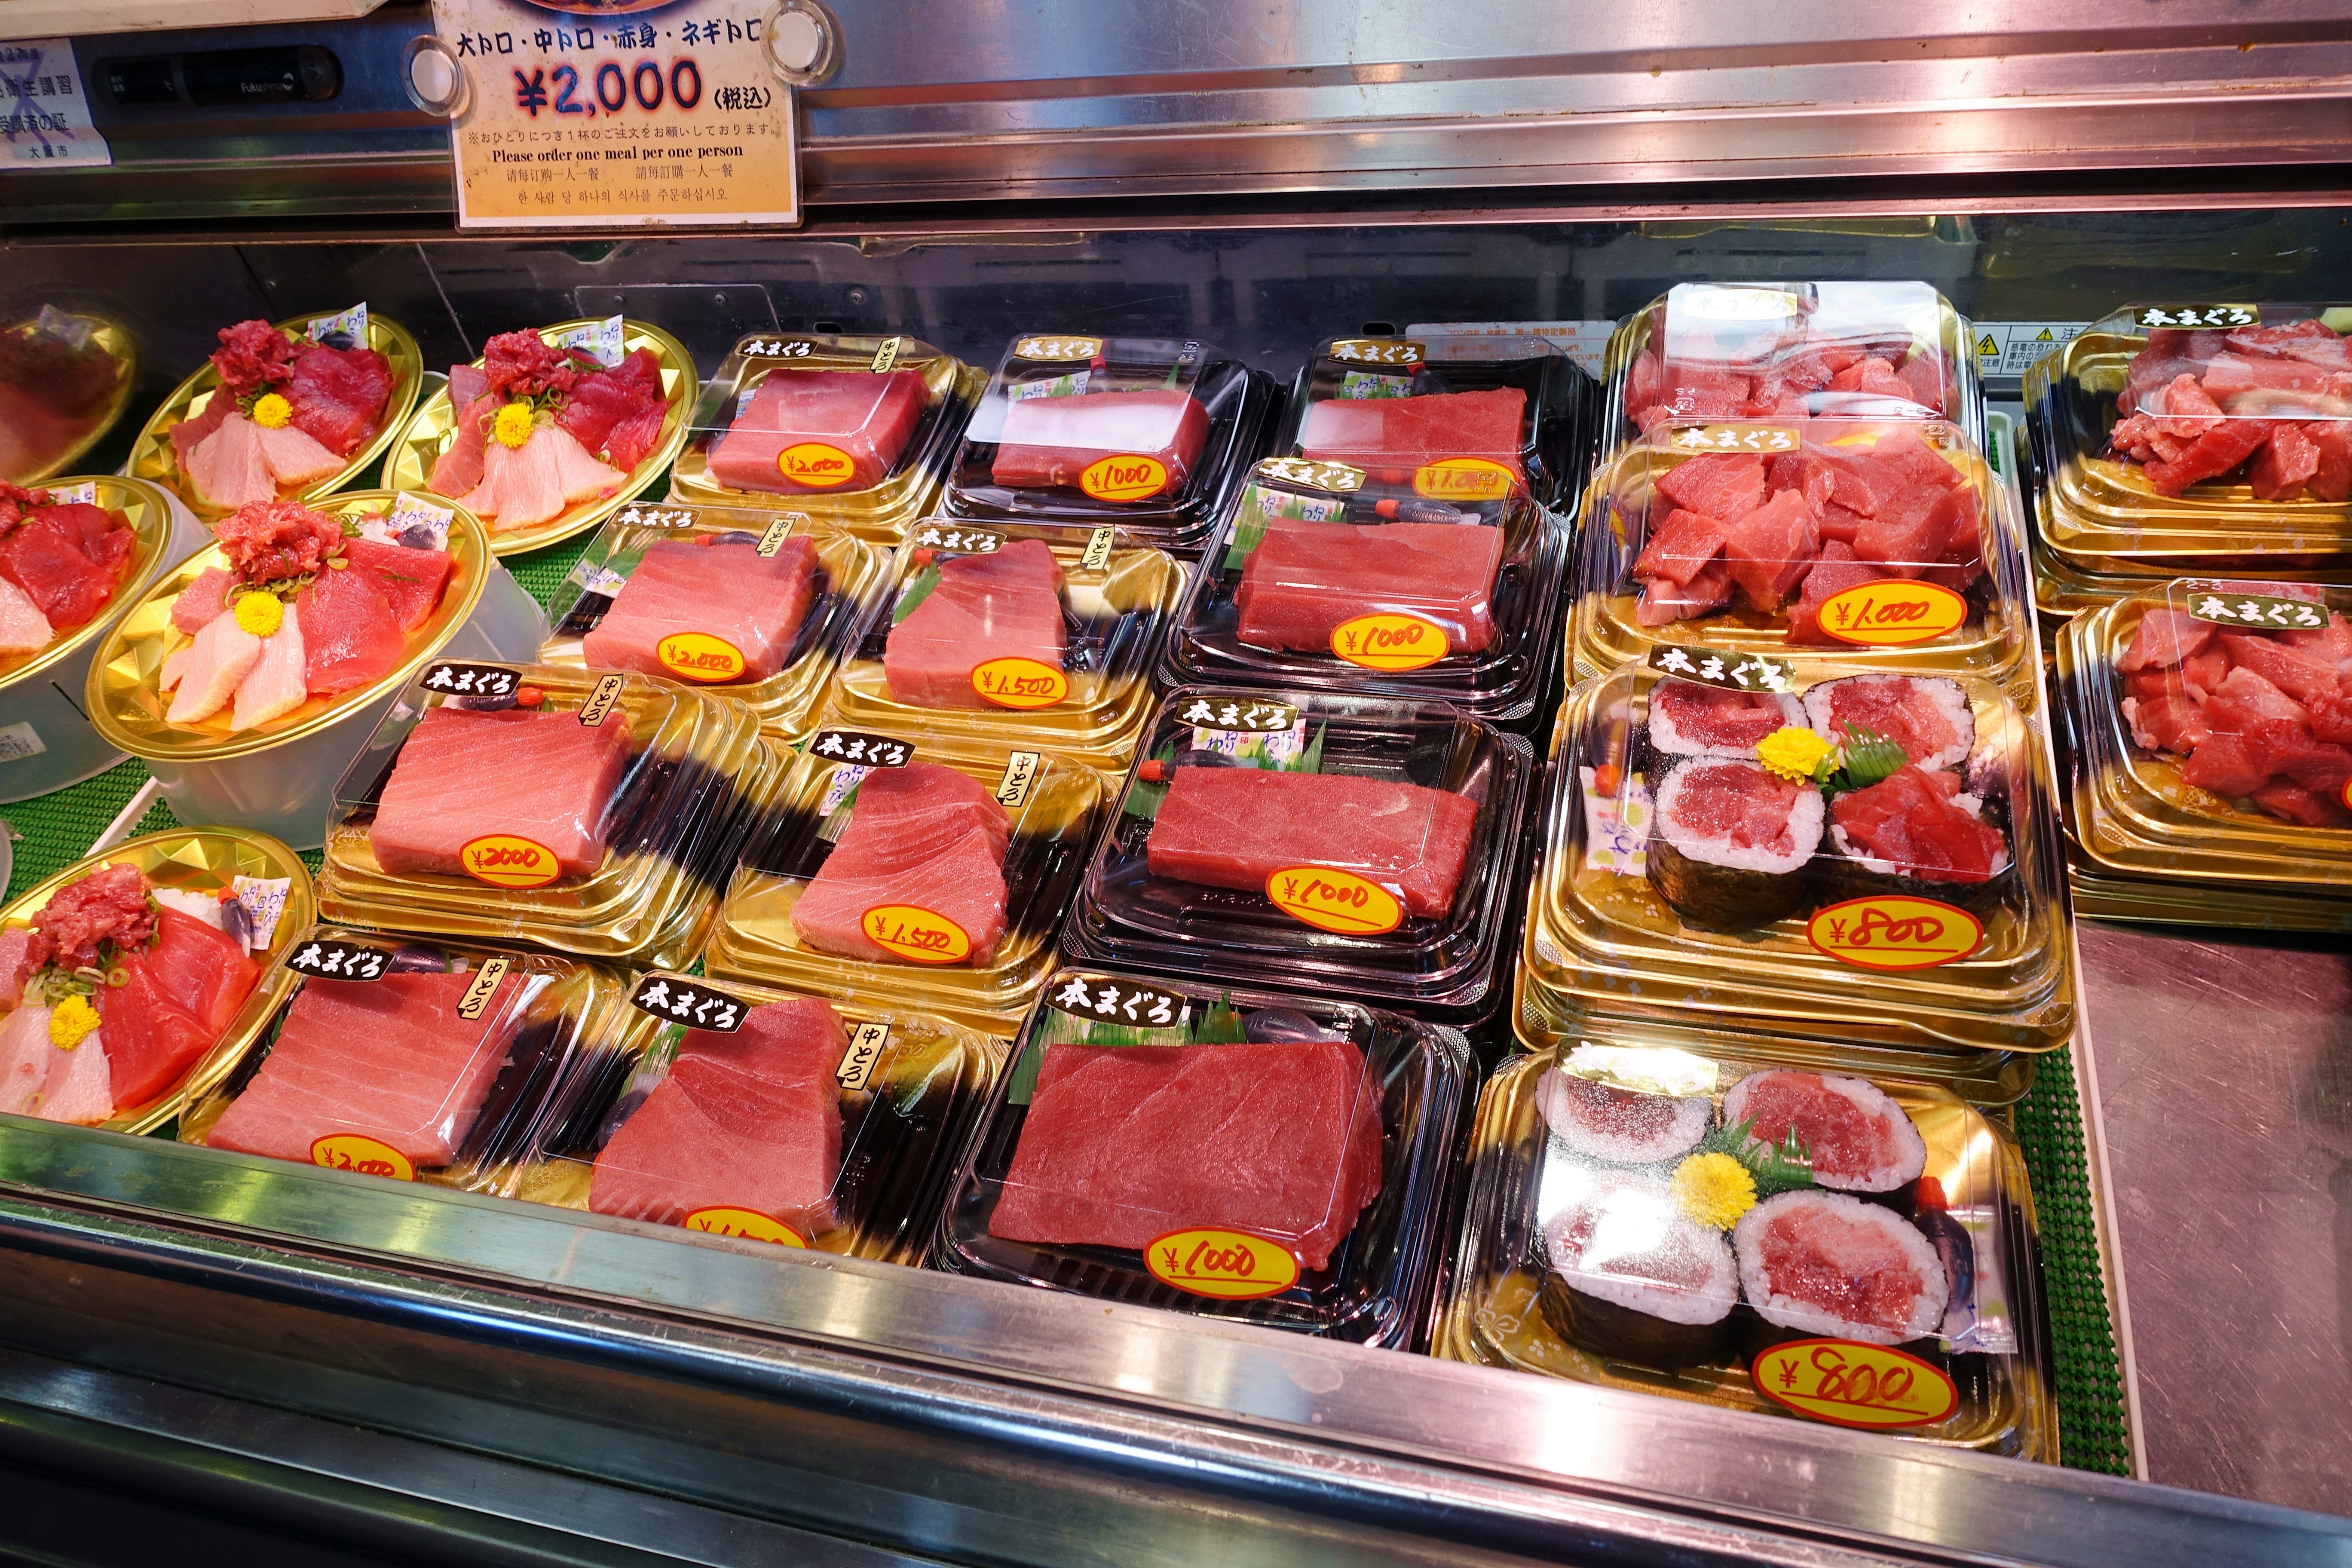
dish, meal, food, dessert, fast food, meat, cuisine, pastry, bakery, buffet, asian food, cool image, osaka, cool photo, sweetness, patisserie, flavor, appetizer, tuna, whole food, finger food, hermon three flat, convenience food